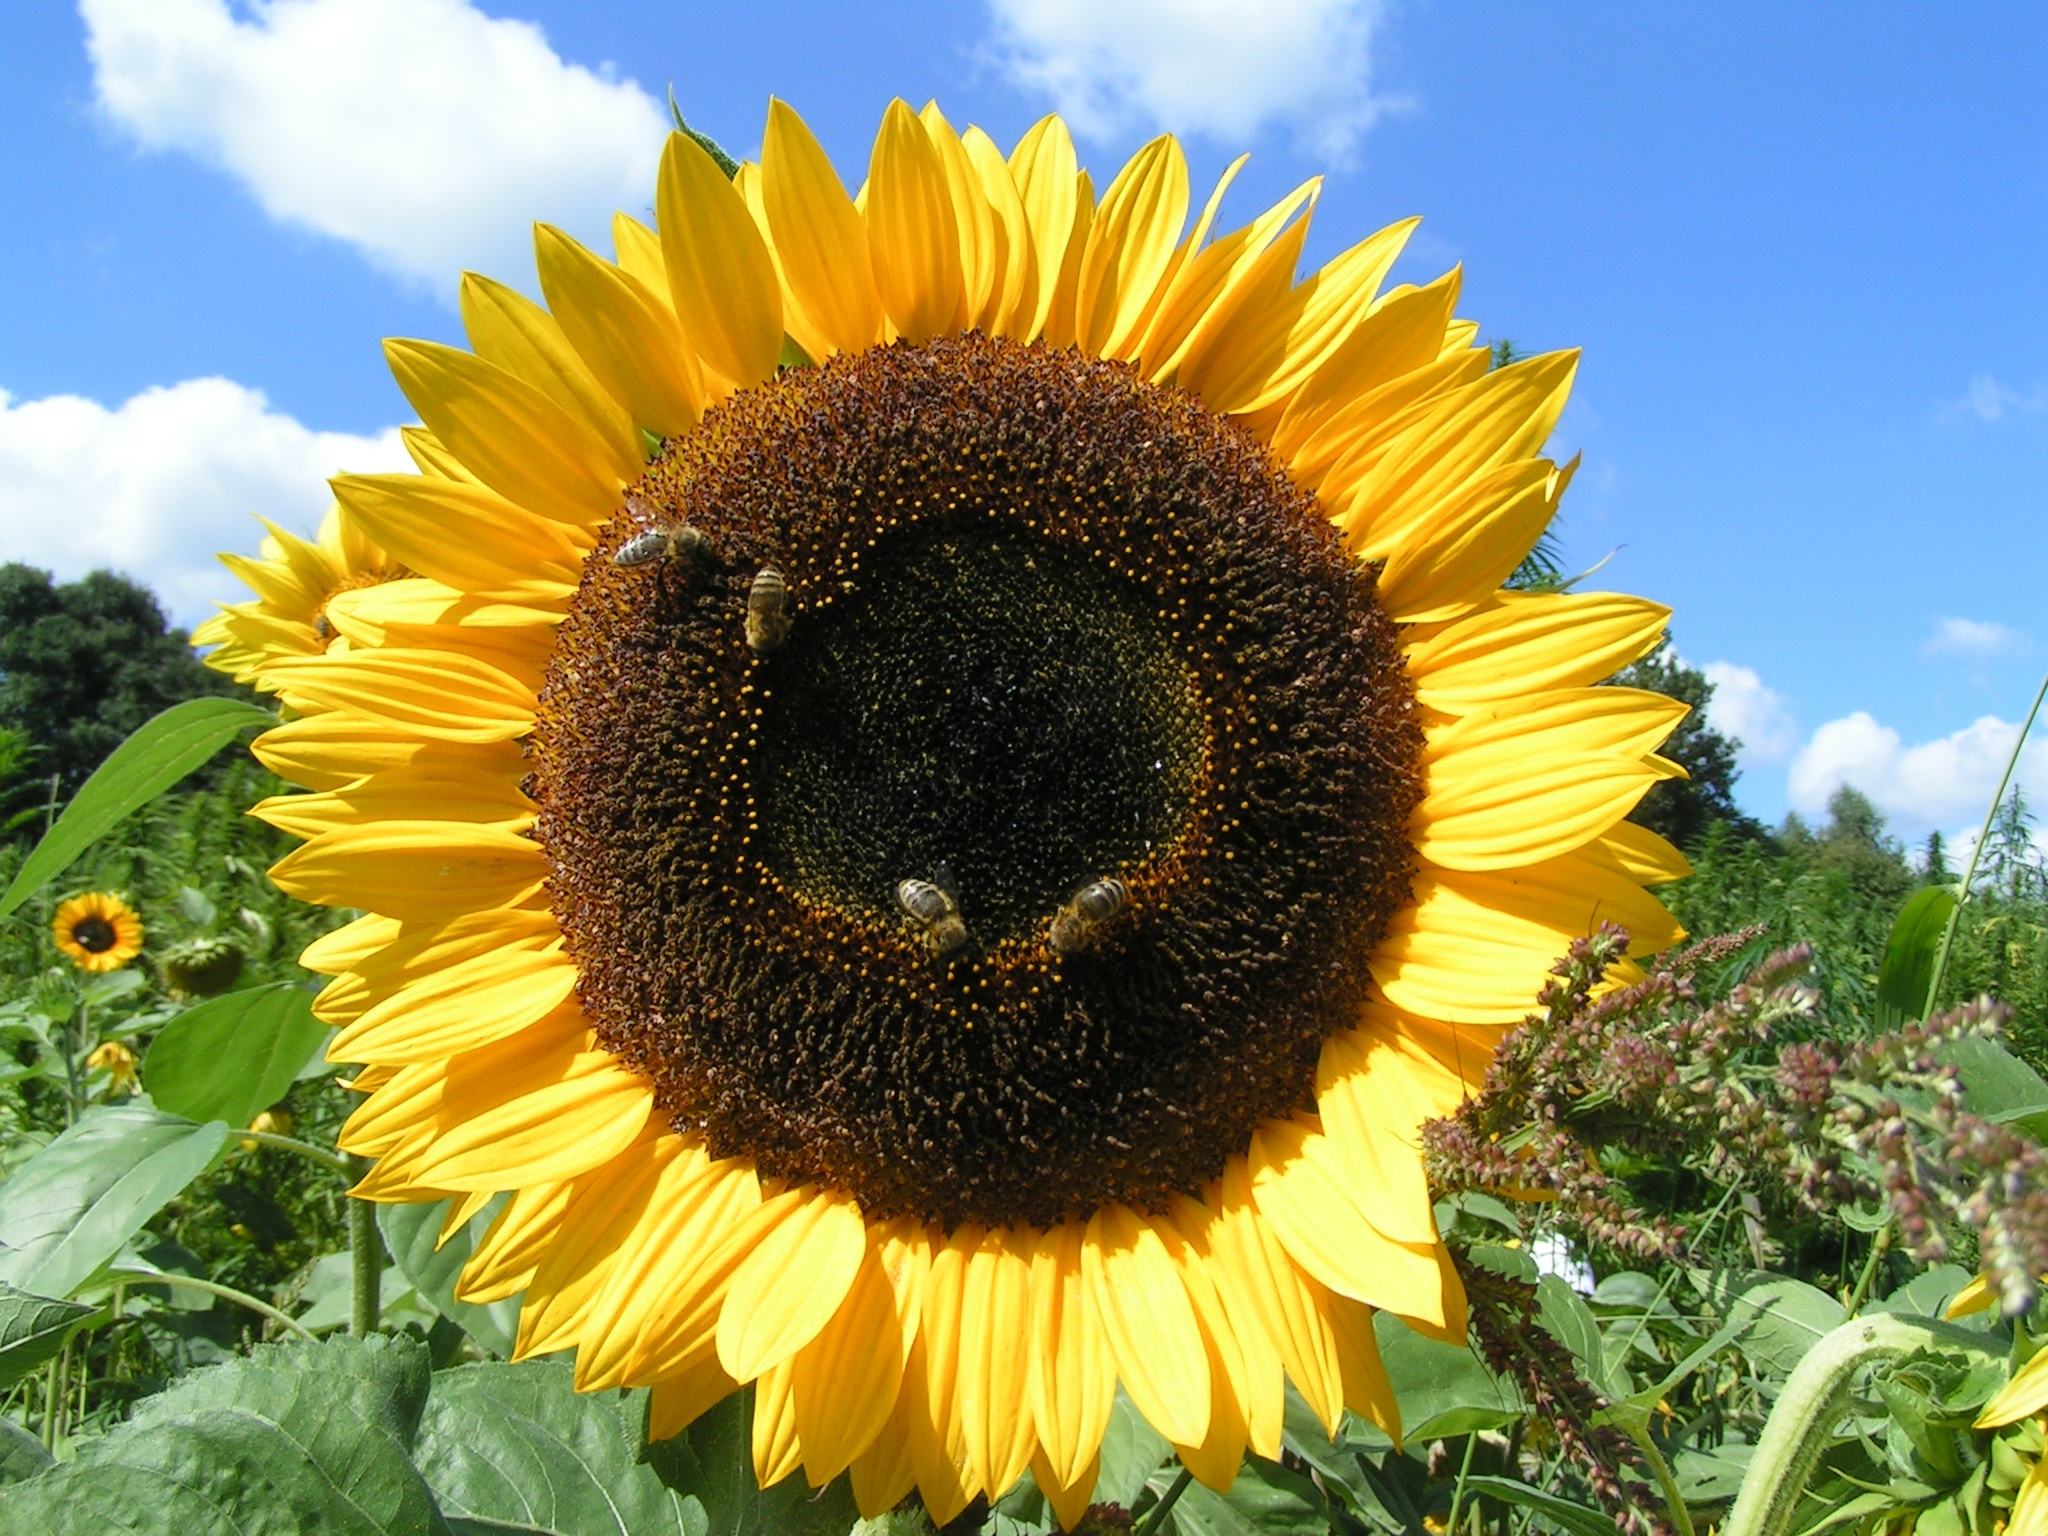
nature, blossom, plant, field, flower, bloom, produce, yellow, sunflower, sun flower, vegetarian food, flowering plant, daisy family, asterales, sunflower seed, annual plant, land plant